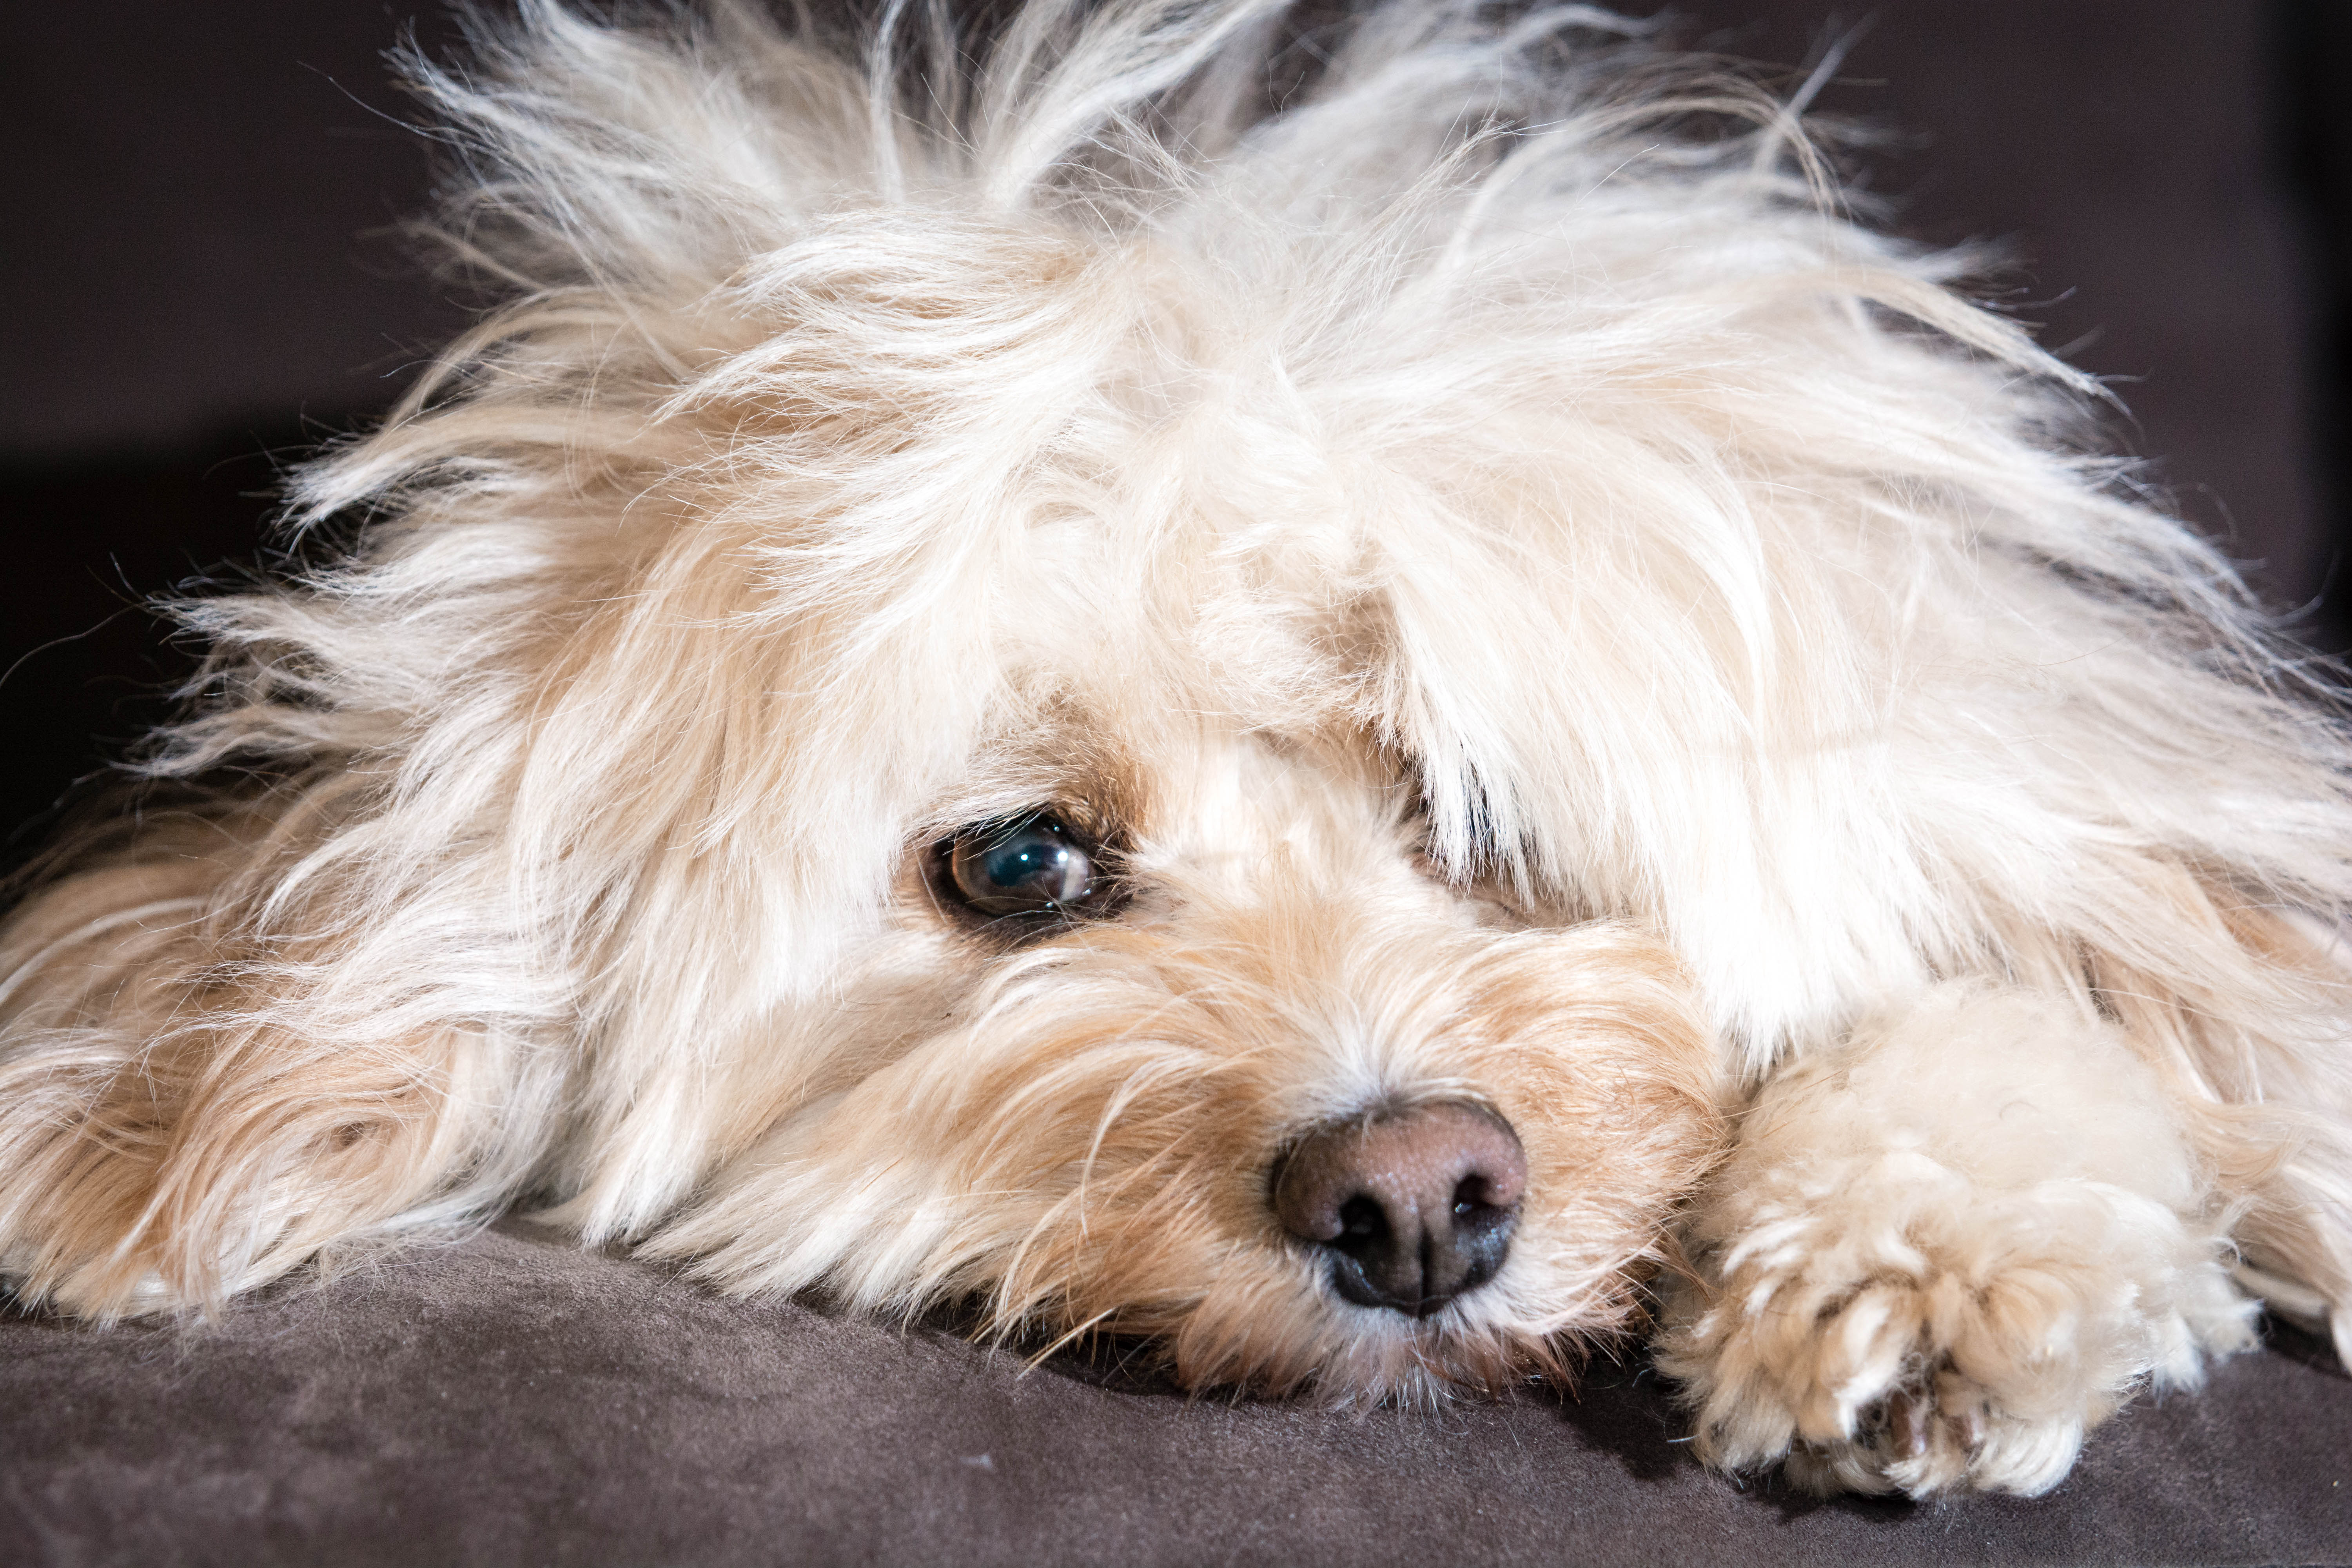
puppy, dog, mammal, vertebrate, dog breed, oodle, cavoodle, cavapoo, poodlecross, maltese, havanese, dog like mammal, schnoodle, dog crossbreeds, morkie